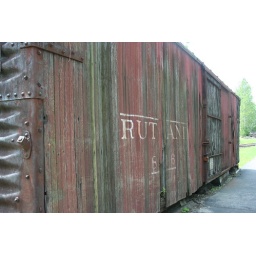
old railroad car in chester, vt